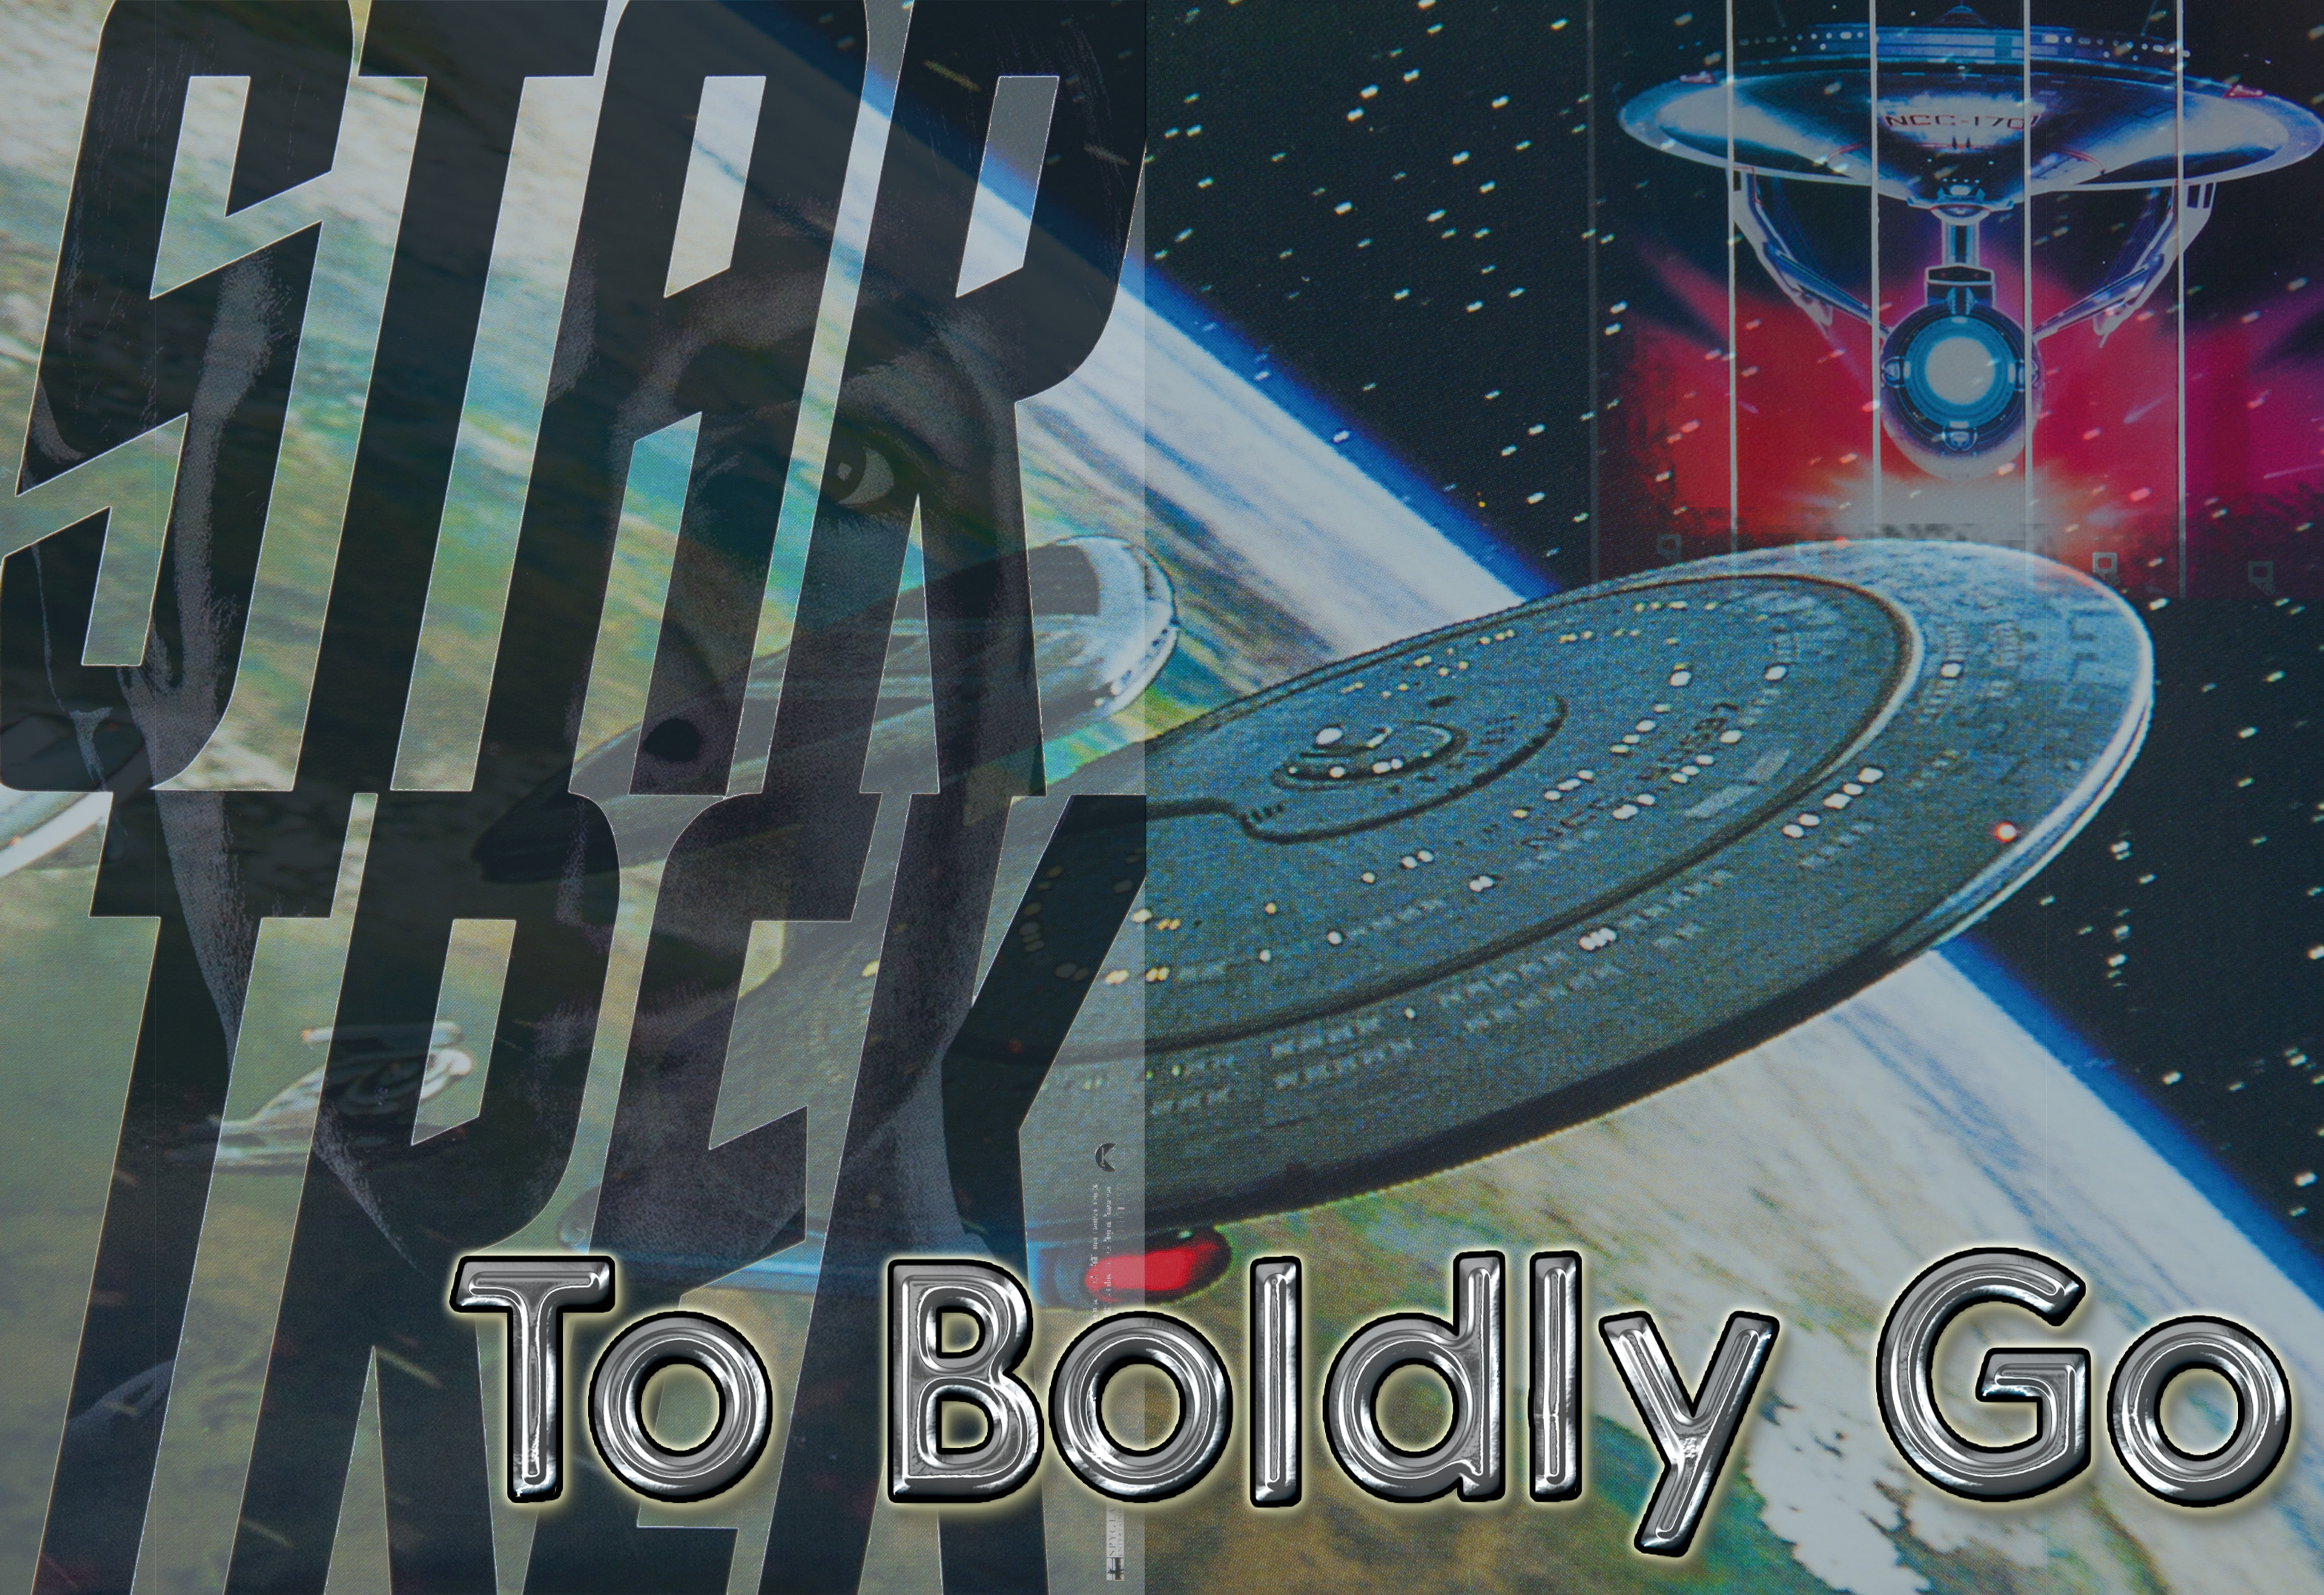
vehicle, art, illustration, words, poster, movie, split, msh0713, startrek, lettering, phrase, popculture, grammar, msh07135, screenshot